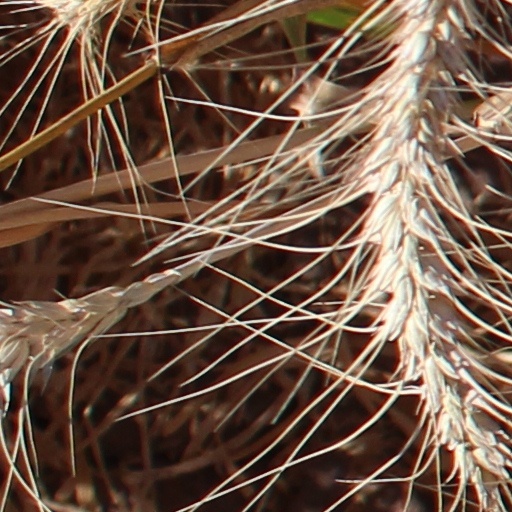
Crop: wheat